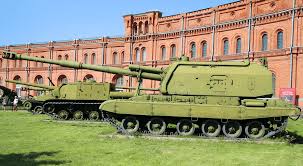
Label: Self Propelled Artillery